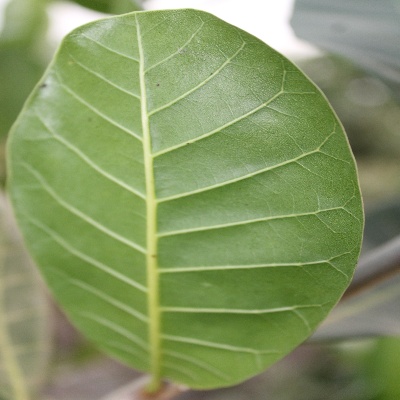
Crop: Cashew
Condition: healthy